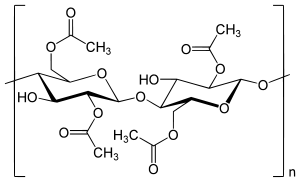
Celluloseacetat
Strukturformel af celluloseacetat. Formlen viser to glykoseenheder med to acetylgrupper hver. Celluloseacetat er opbygget af adskillige sådanne enheder.
Celluloseacetat er acetatet af cellulose. Det blev fremstillet første gang i 1865. Celluloseacetat anvendes til produktion af fotografisk film, som bestanddel i belægninger og som materiale til brillestel. Det anvendes tillige som kunstfiber til produktion af cigaretfiltre og spillekort. Fotografiske film fremstillet af celluloseacetat erstattede nitratfilm i 1950'erne, da de var billigere og mindre brændbare.